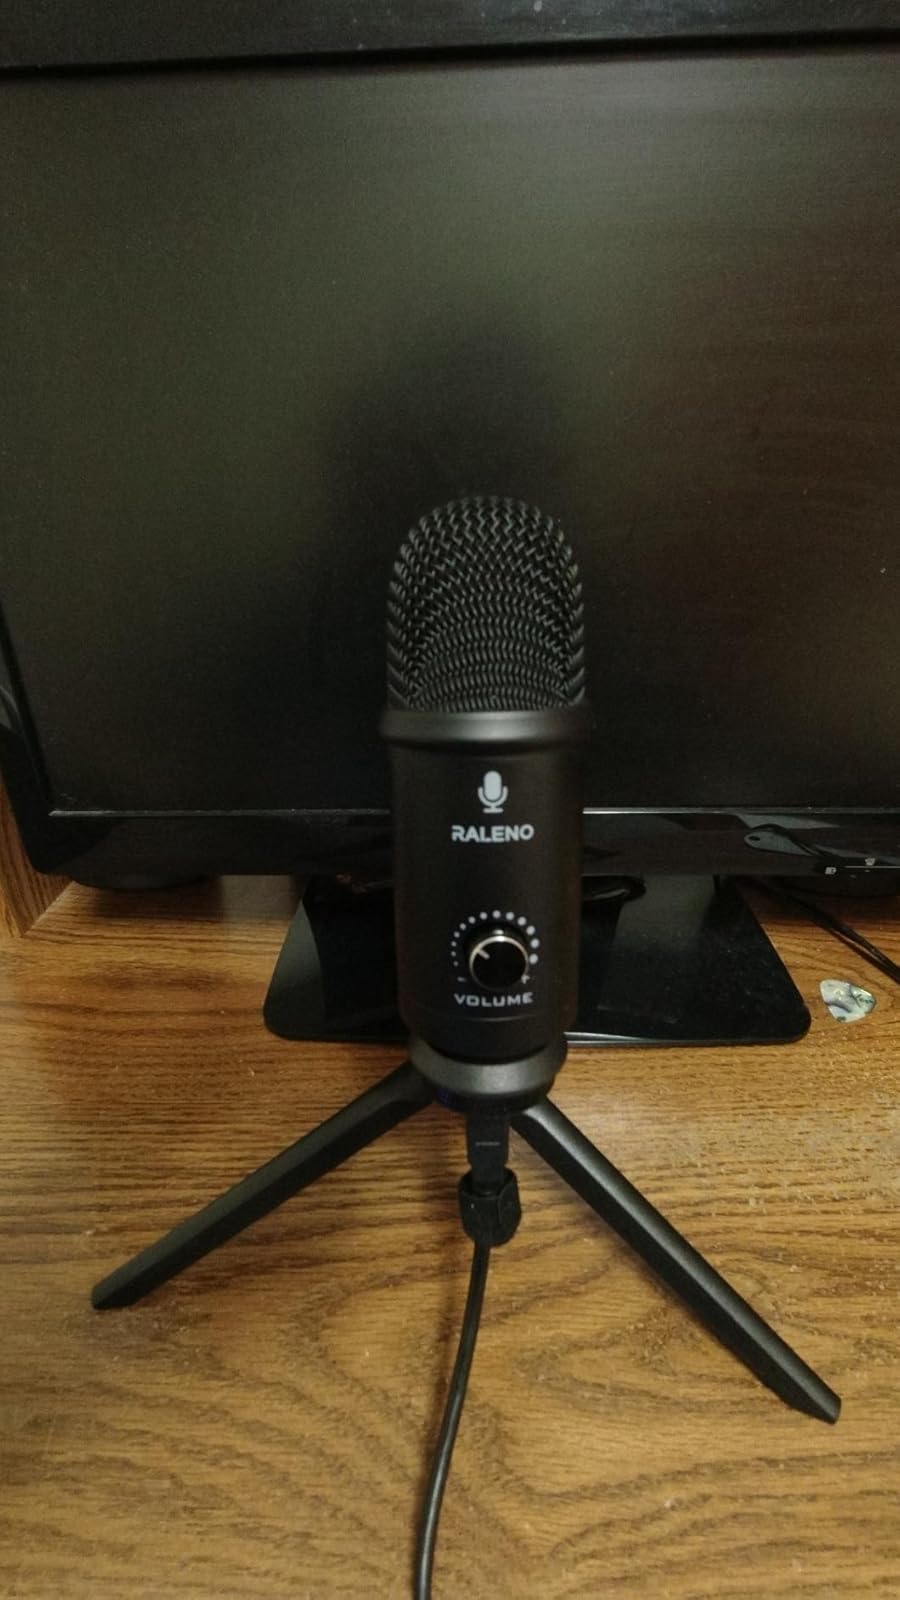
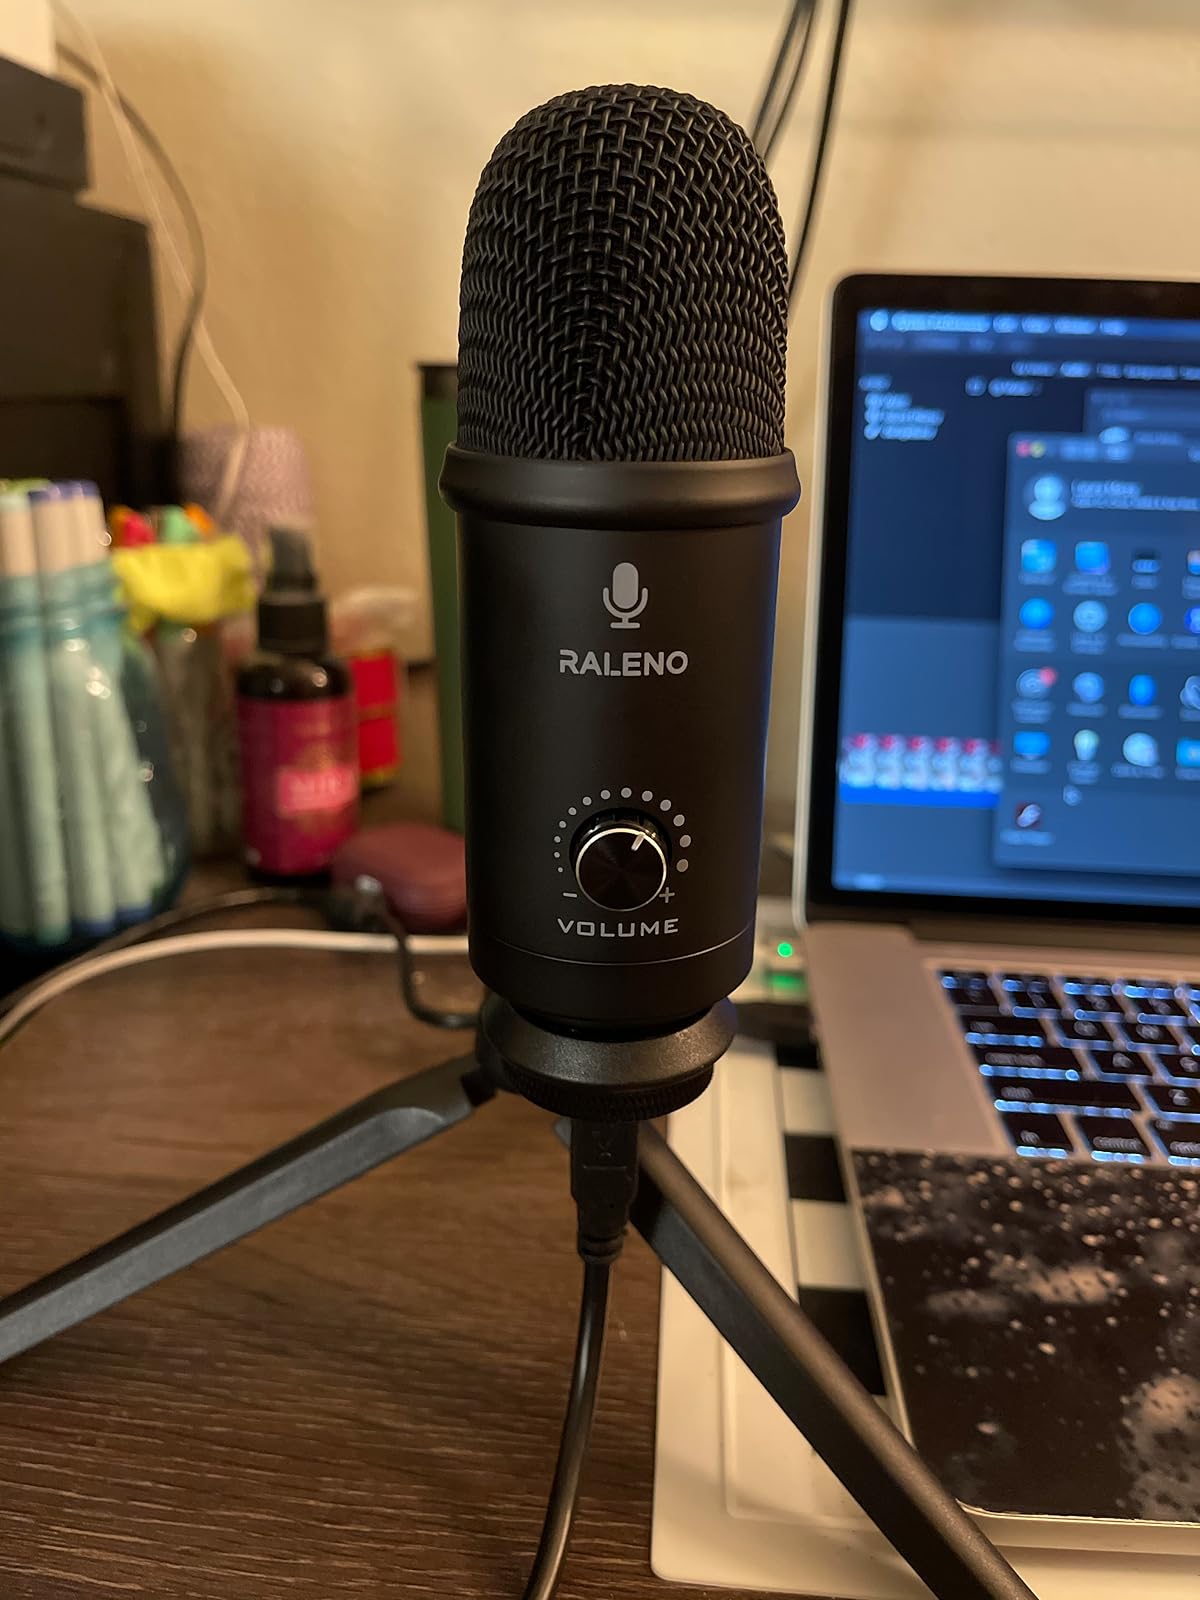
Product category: microphone
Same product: yes